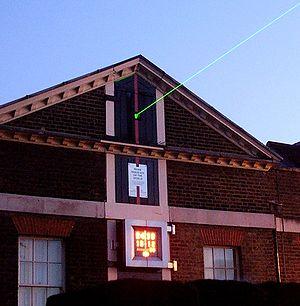
Le savant anglais Robert Hooke découvre les lois de l'élasticité.